Star of the Sea College

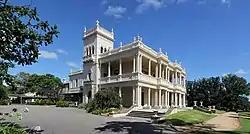
Heritage Kamesburgh Gardens in Brighton, Victoria

Named for the Australian war veterans once housed there, ANZAC is Star of the Sea's Year 9 campus. Located in the Kamesburgh Gardens on North Road, Brighton, the forty-room mansion was built in 1874 and presented as a gift to the Repatriation Department in 1919. It served for a time as ANZAC Hostel before the aged care home relocated to an updated facility in 1996. The mansion was then leased by the college, and opened as a Year 9 campus in 1997.